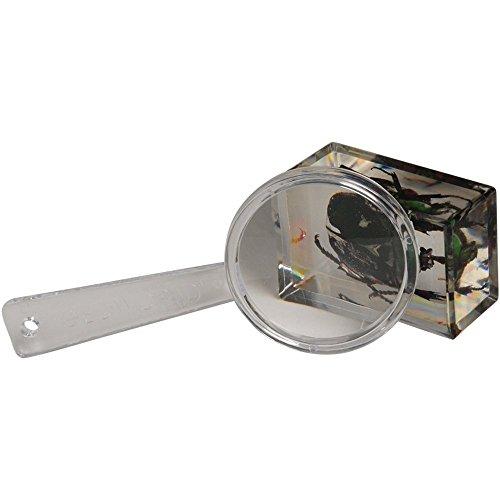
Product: Constructive Playthings Geoworld Bugs World Collection, 12 Real Insects, Scientific Educational Toy
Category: Toys & Games | Learning & Education | Science Kits & Toys
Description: AUTHENTIC: This Geoworld Bug Collection includes 12 insects of many different orders and species for you and your child to explore.
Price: $14.99 $ 14 . 99
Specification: Product Dimensions:         11.2 x 10.5 x 2 inches ; 1.1 pounds    |Shipping Weight: 1.1 pounds (View shipping rates and policies)|ASIN: B0035Y44SC|Item model number: GEW-38|    #1424    in Science Kits & Toys